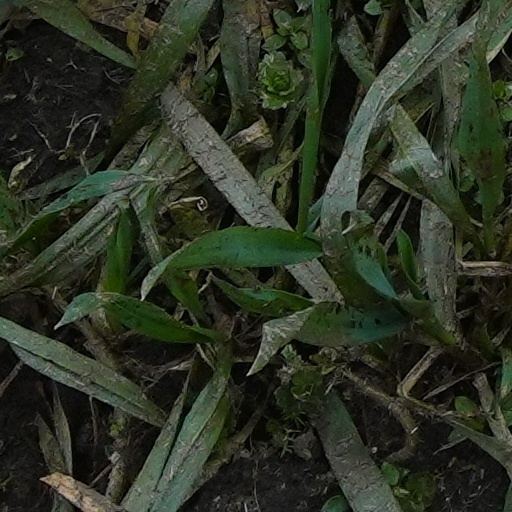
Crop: wheat